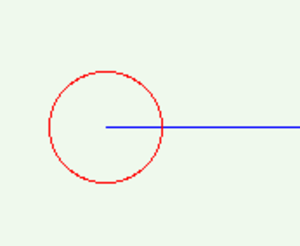
En géométrie, la notion générale d'angle se décline en plusieurs concepts.